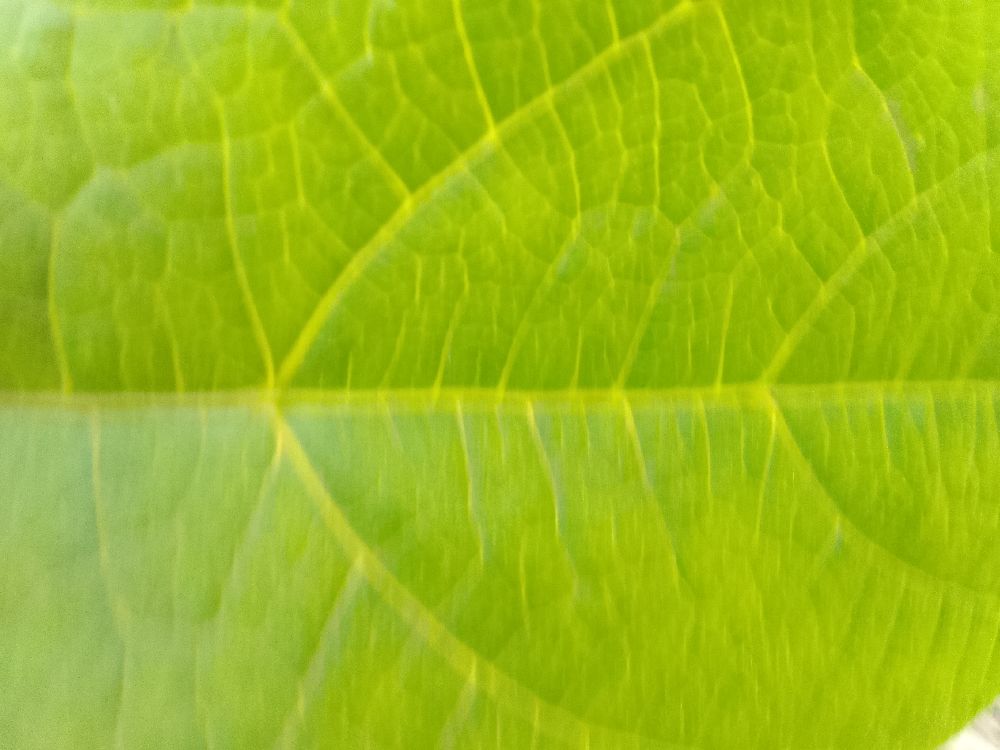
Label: healthy